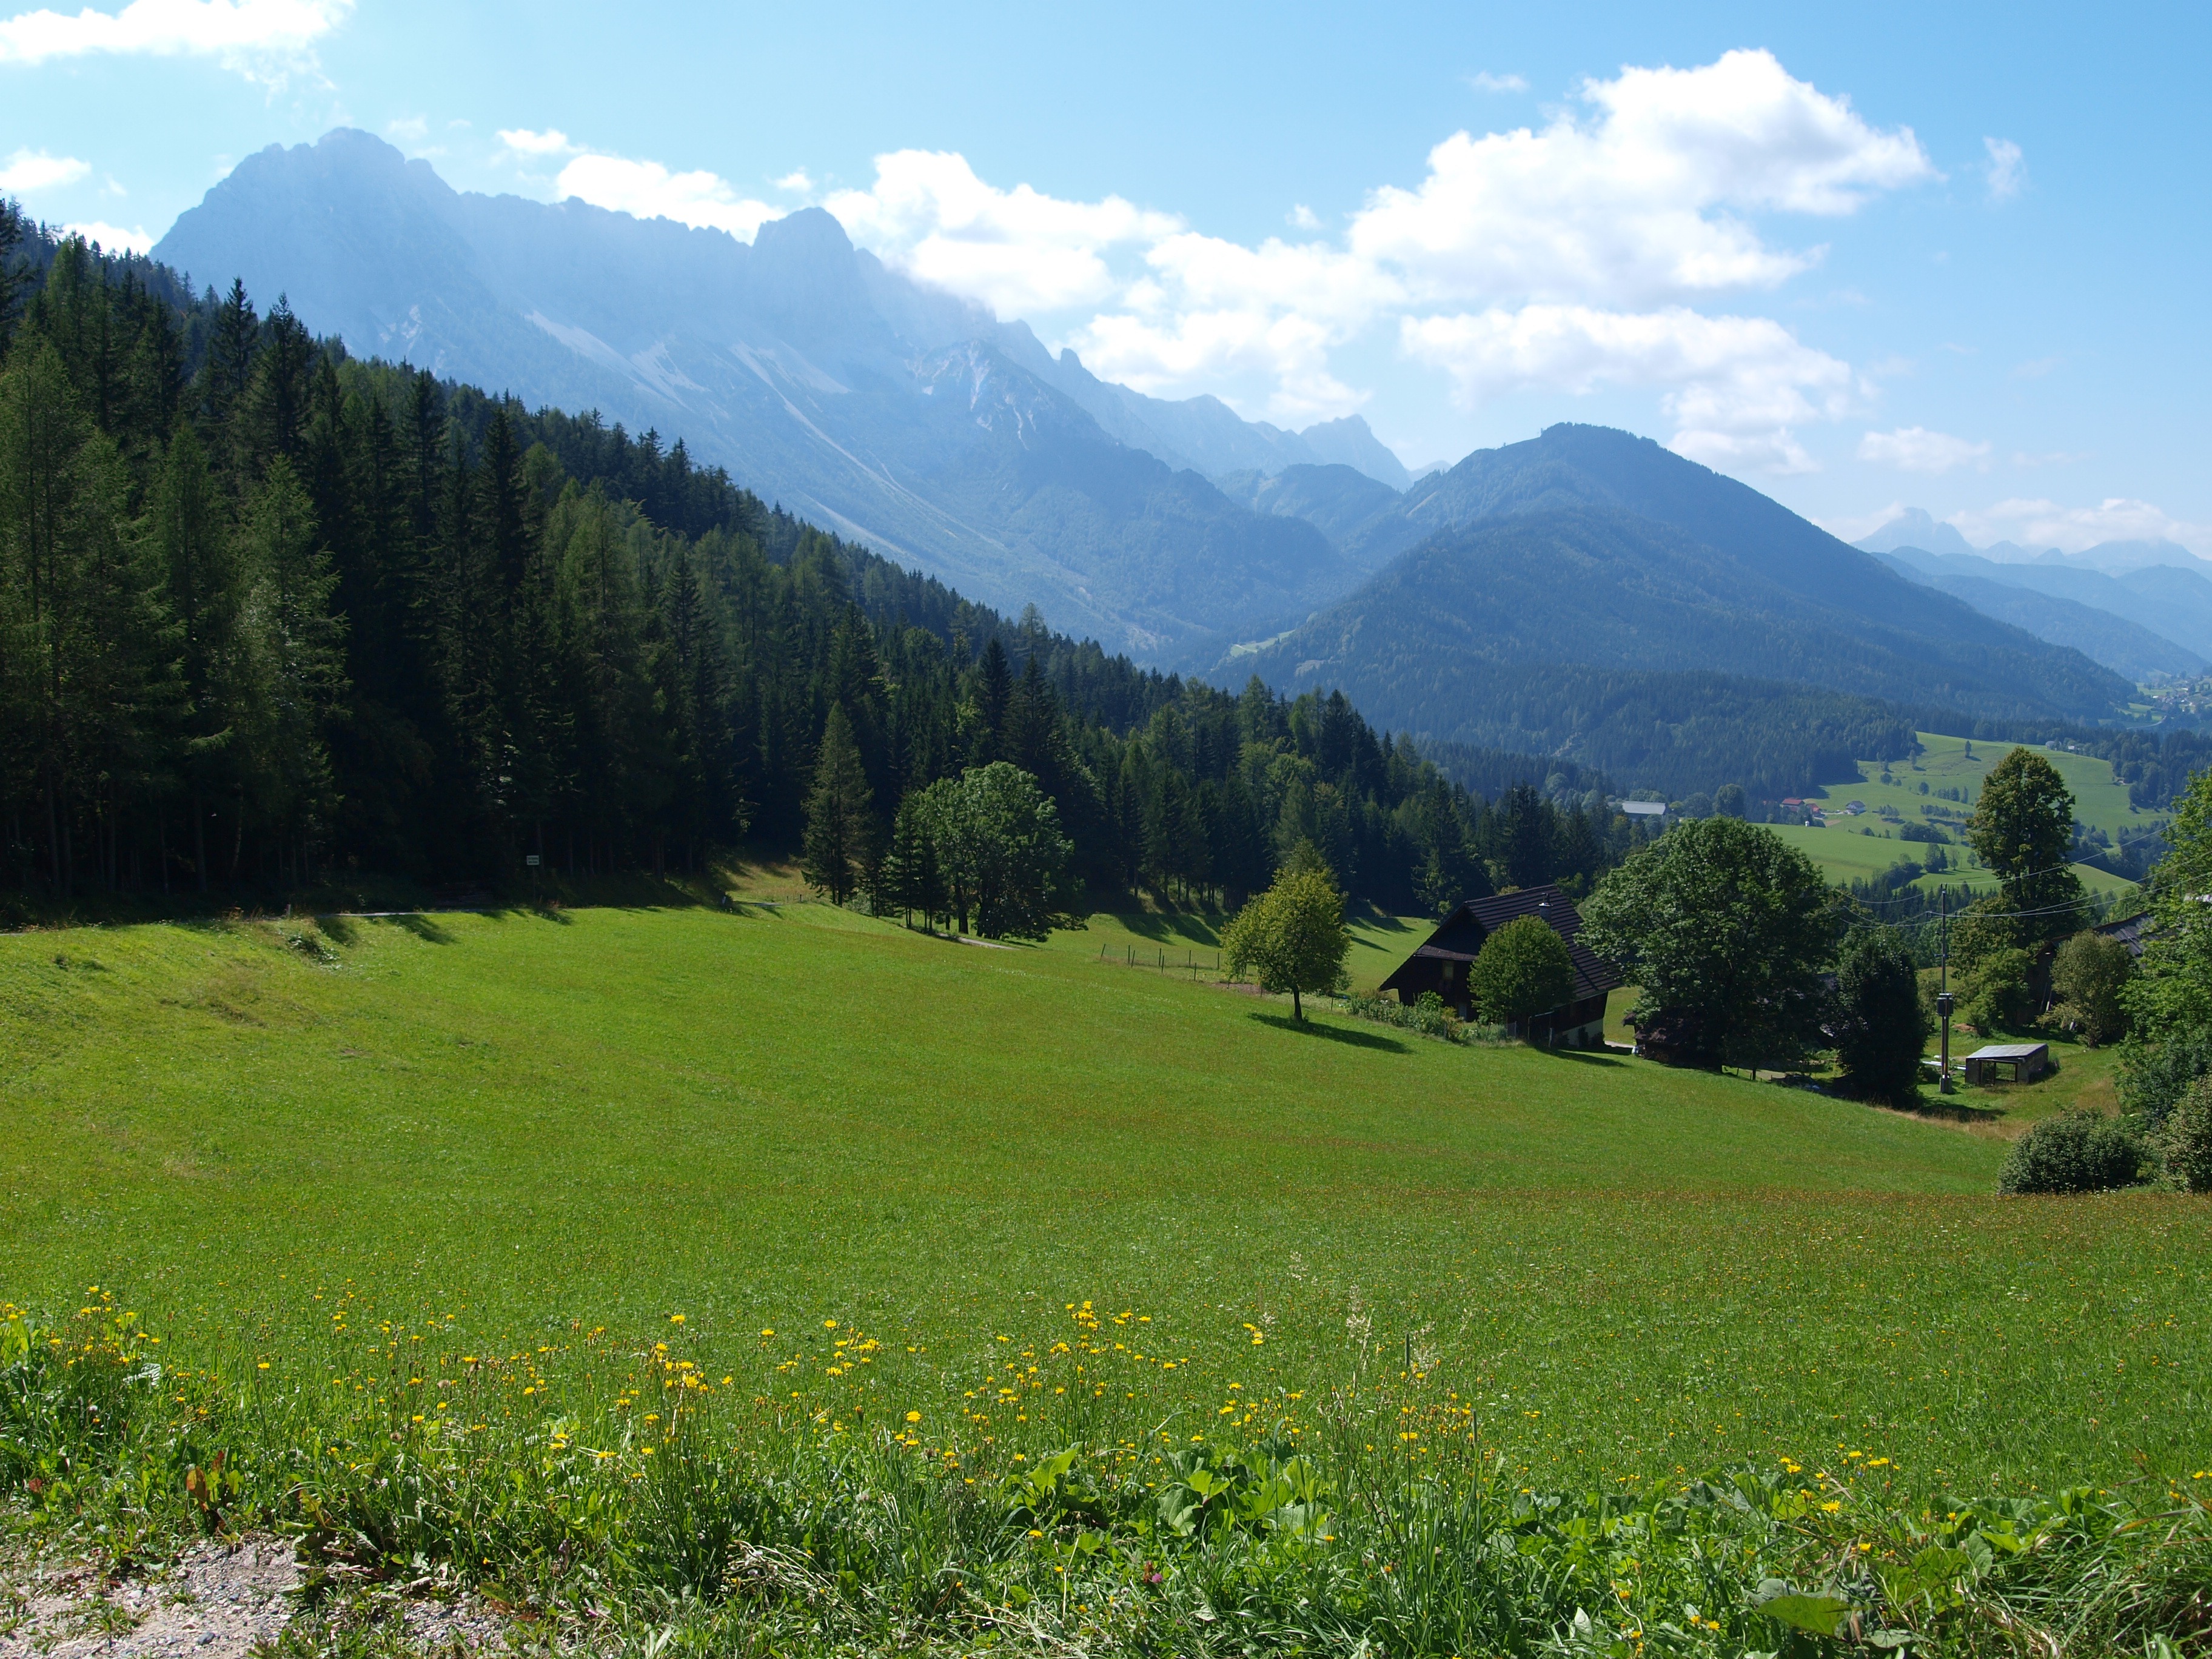
landscape, tree, nature, forest, rock, wilderness, walking, mountain, sky, hiking, meadow, hill, flower, lake, valley, mountain range, high, pasture, blue, steep, highland, ridge, plain, wildflower, from above, clouds, mountains, alps, grassland, outlook, plateau, fell, habitat, mood, alm, ecosystem, pass, rural area, distant view, landform, wayside cross, mountain pass, alpine meadow, natural environment, geographical feature, mountainous landforms